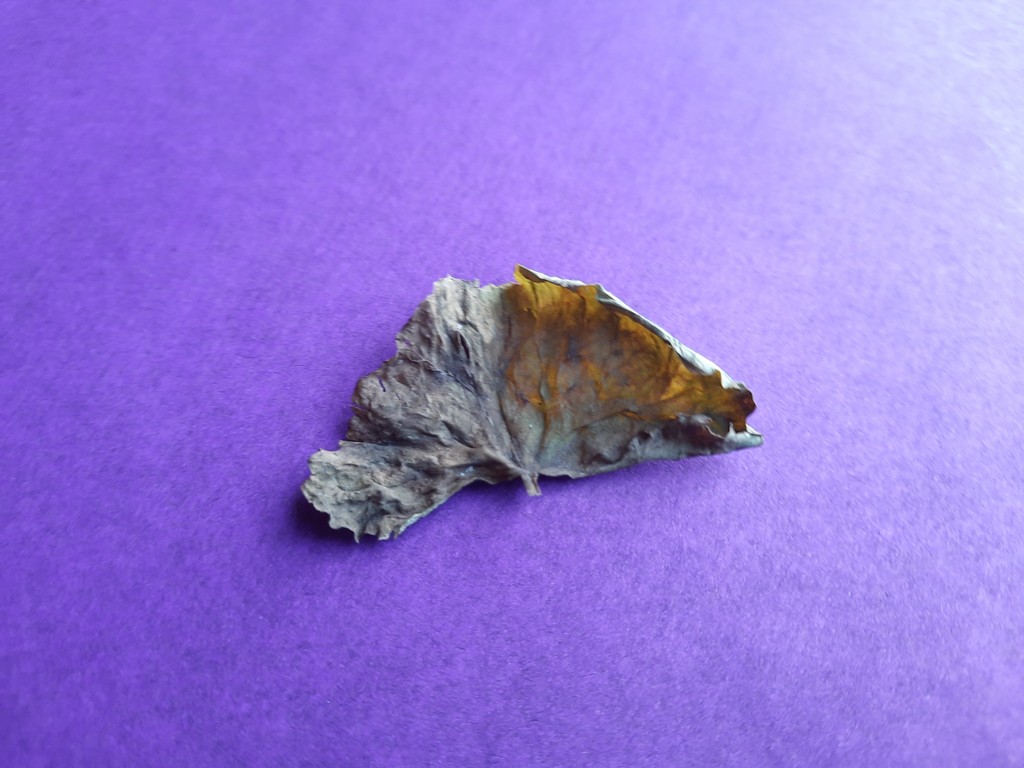
Label: Dried